Hariharapura

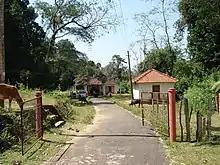
Sri Someshwara Temple

Hariharapura also boasts of a 110-year-old bridge across the Tunga connecting it to Koppa. This bridge is believed to have been built by M. Visvesvaraya. Hariharapura is an ideal place to visit the surrounding places in the western ghat region.